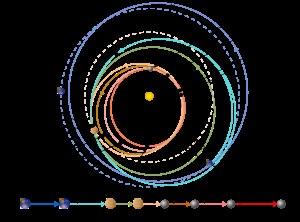
Mercure est la planète la plus proche du Soleil et la moins massive du Système solaire. Son éloignement au Soleil est compris entre 0,31 et 0,47 unité astronomique, ce qui correspond à une excentricité orbitale de 0,2 — plus de douze fois supérieure à celle de la Terre, et de loin la plus élevée pour une planète du Système solaire. Elle est visible à l'œil nu depuis la Terre avec un diamètre apparent de 4,5 à 13 secondes d'arc, et une magnitude apparente de 5,7 à −2,3 ; son observation est toutefois rendue difficile par son élongation toujours inférieure à 28,3° qui la noie le plus souvent dans l'éclat du soleil. En pratique, cette proximité avec le soleil implique qu'elle ne peut être vue que près de l'horizon occidental après le coucher du soleil ou près de l'horizon oriental avant le lever du soleil, en général au crépuscule.
L'exploration de Mercure à l'aide de sondes spatiales est tardive car la planète intéresse moins les scientifiques que Mars et Vénus et elle représente une destination difficile à atteindre du fait de la proximité du Soleil. En 2016, seules deux sondes spatiales de la NASA ont étudié la planète, Mariner 10 qui a effectué de simples survols en 1974 et 1975 et MESSENGER lancée en 2004 qui en a fait une étude détaillée entre 2011 et 2015 après s'être mis en orbite. Une troisième mission baptisée BepiColombo et développée conjointement par l'Agence spatiale européenne et l'Agence spatiale japonaise lancée le 19 octobre 2018 devra atteindre Mercure en 2024. La principale découverte de ces missions menées in situ porte sur la présence d'un champ magnétique qui semble indiquer que Mercure dispose d'un noyau encore partiellement liquide contrairement aux hypothèses effectuées.
MESSENGER est une mission d’étude de la planète Mercure de l’agence spatiale américaine NASA. La sonde spatiale, lancée en 2004, se place en orbite autour de la planète le 18 mars 2011. L’objectif de la mission est d’effectuer une cartographie complète de la planète, d’étudier la composition chimique de sa surface et de son exosphère, son histoire géologique, sa magnétosphère, la taille et les caractéristiques de son noyau, ainsi que l’origine de son champ magnétique. Mercure, planète la plus proche du Soleil, est quasiment inexplorée : MESSENGER n’a été précédée que par la sonde Mariner 10, qui a survolé la planète à trois reprises en 1974 et 1975. Les données que la mission a collectées doivent contribuer à affiner la connaissance des mécanismes de formation et d’évolution du Système solaire.